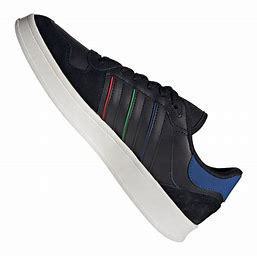
Brand: Adidas
Model: Breaknet